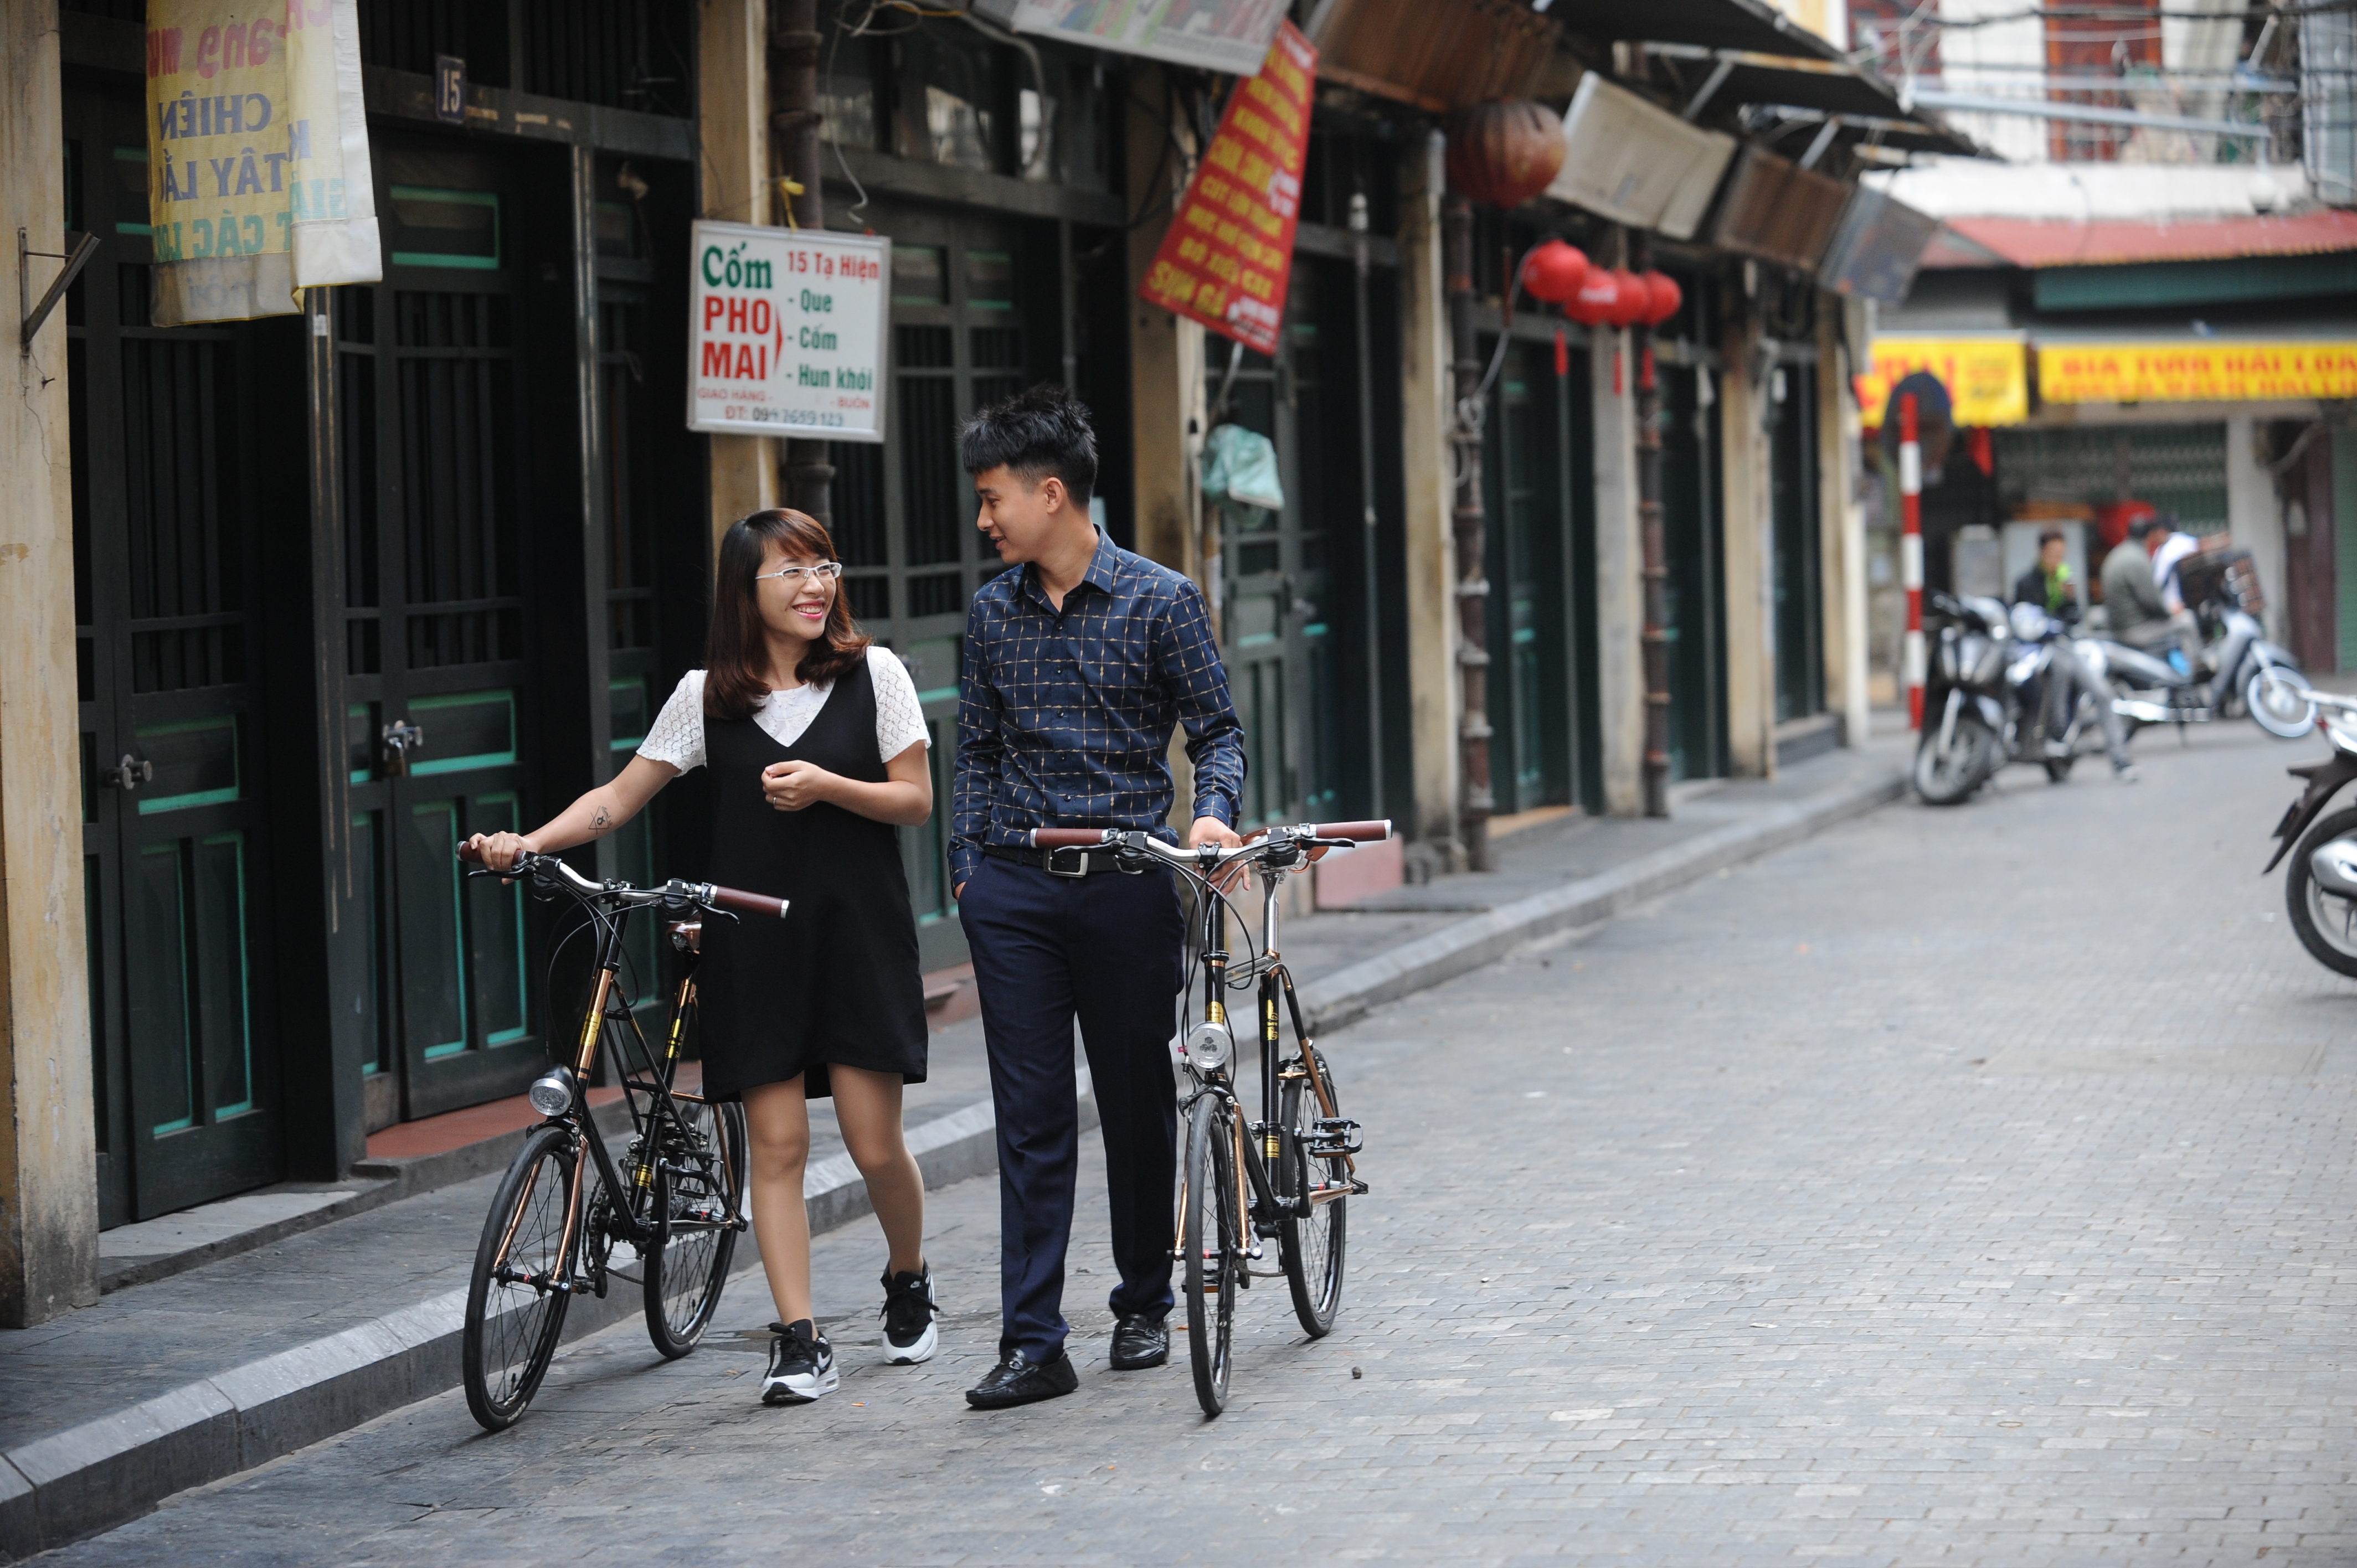
bicycle, land vehicle, road bicycle, road, lane, street, vehicle, infrastructure, town, snapshot, sports equipment, pedestrian, recreation, cycling, hybrid bicycle, city, racing bicycle, girl